History of the East Suffolk line

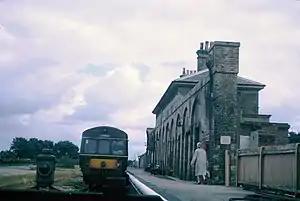
Aldeburgh railway station in 1966

There was a tragic accident at Framlingham on the opening day: at 1:10 pm a porter of the terminus, Edward Plantin, stepped in front of an arriving train and was badly injured; he died the following day. His duties included the uncoupling of the engine on arrival, and it seems he was too hasty in getting into position. He was a leader of the town band that had been arranged for the celebrations that evening, and these were cancelled as a mark of respect.